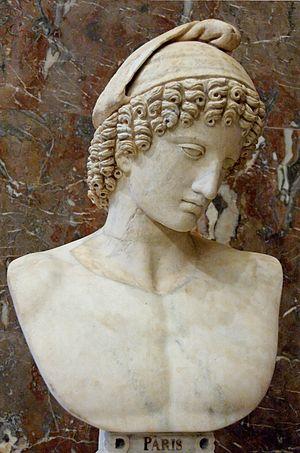
Portrait de Ganymède. La tête, antique, provient d'un groupe représentant l'enlèvement de Ganymède par Zeus, un type connu par plusieurs copies entières et des têtes isolées comme celle-ci. Le buste nu et le piédouche sont des additions modernes. La pose de Ganymède reproduit en l'inversant celle de la statue de Pâris par le sculpteur grec Euphranor (cf. Louvre Ma 4708). Œuvre romaine d'époque impériale (IIe siècle de notre ère), découverte en 1784 près du tombeau de Cécilia Métella, au sud de Rome.
Dans la mythologie grecque, Ganymède est un jeune mortel qui succède à la déesse Hébé dans la fonction d'échanson des dieux. Il est aussi considéré comme un amant de Zeus. Sa beauté est devenue proverbiale.
La « pédérastie » désigne, à l’origine, une institution morale et éducative de la Grèce antique bâtie autour de la relation particulière entre un homme adulte et un garçon plus jeune.